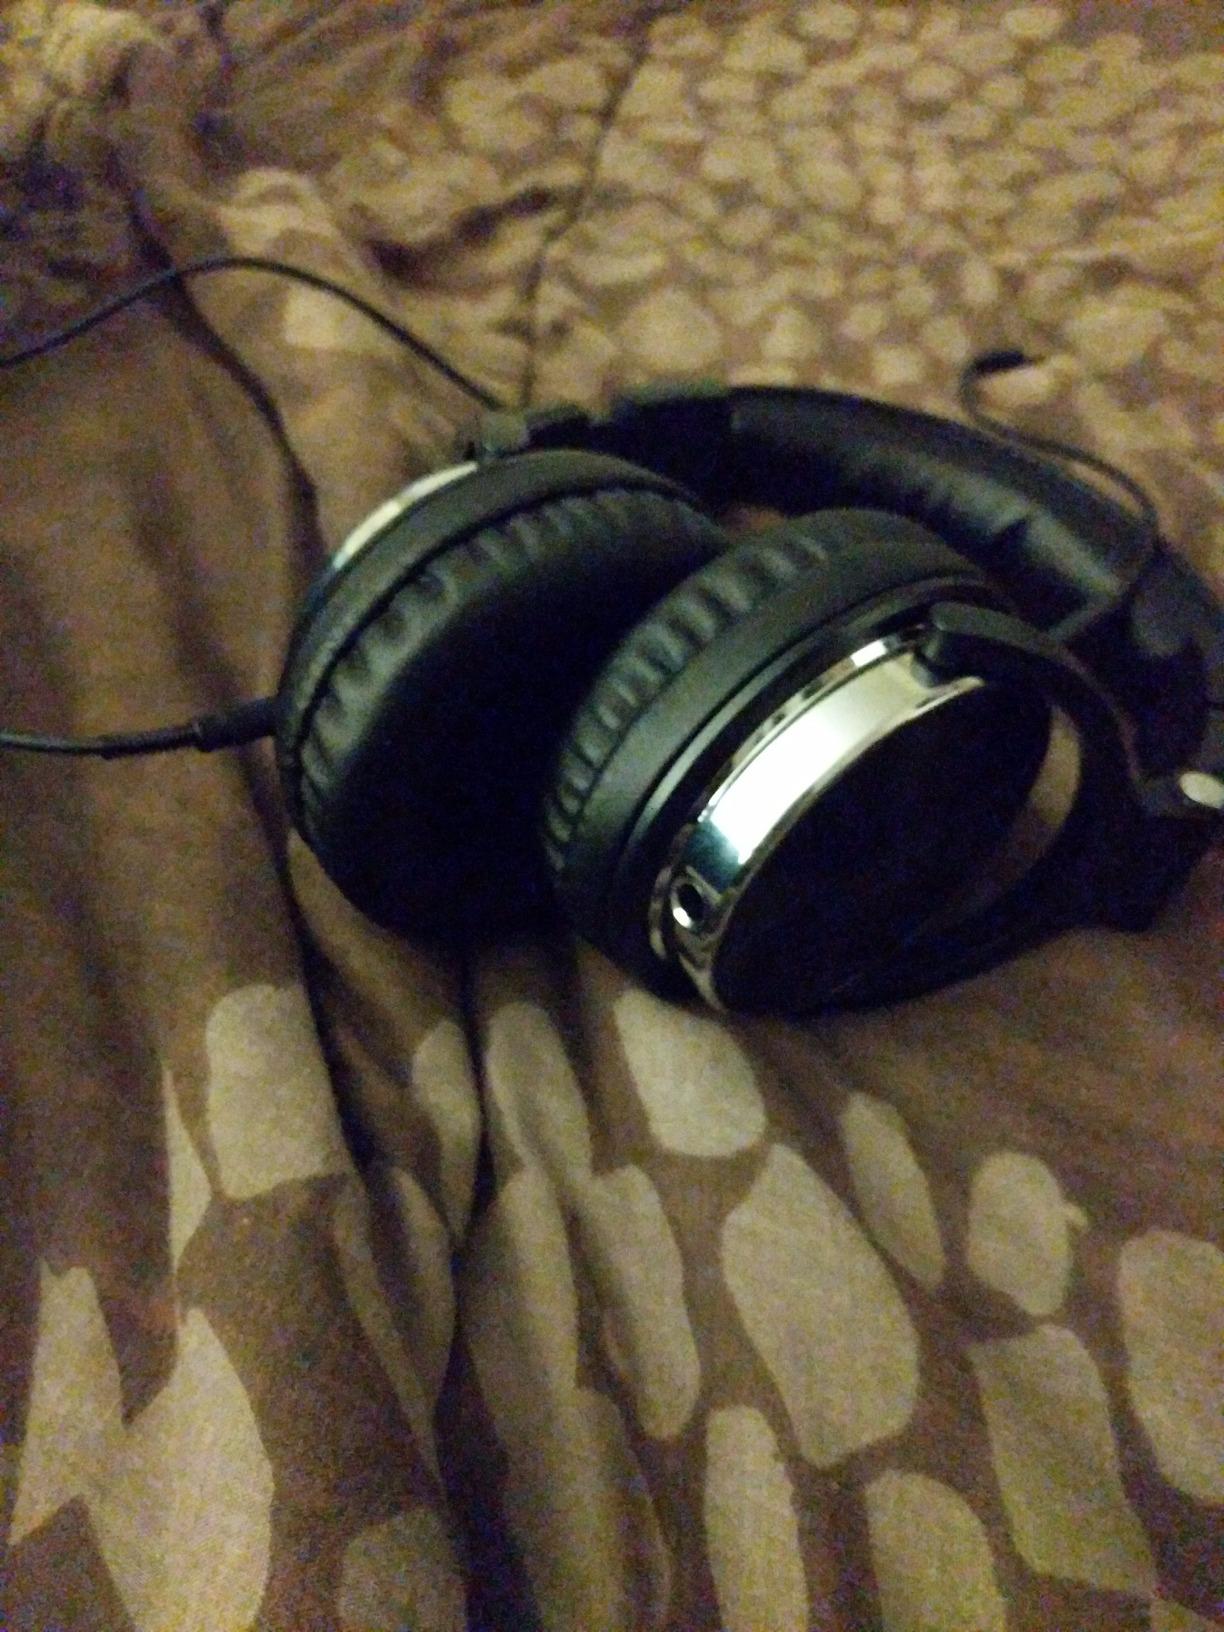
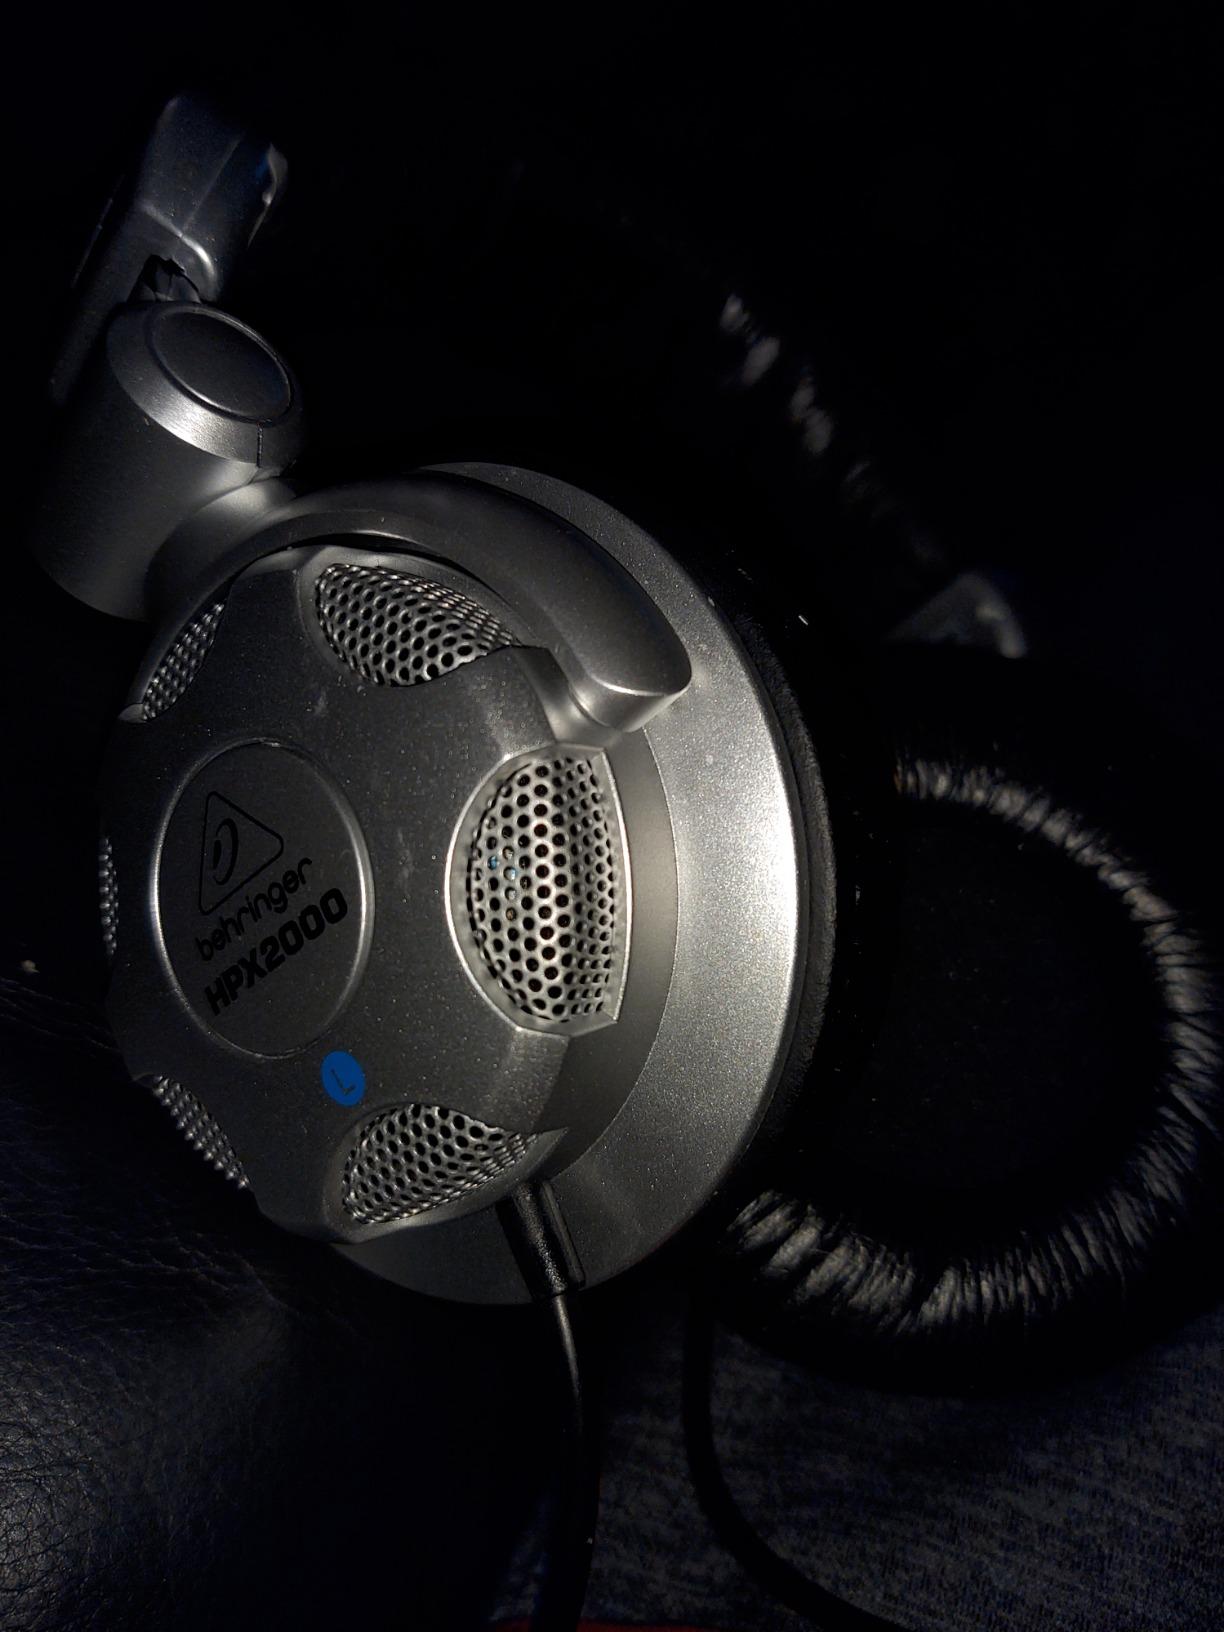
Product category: headphones
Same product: no